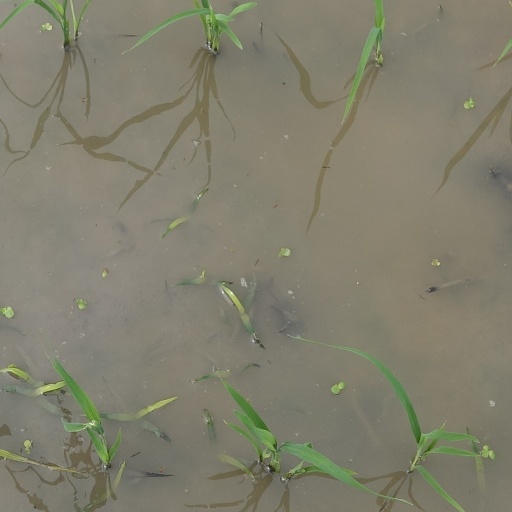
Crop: rice